St. Mary's Church, Meenangadi

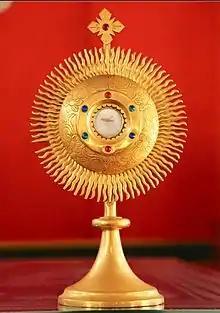
Soonoro in E.A.E St. Mary's Church Meenangadi, Wayanad

According to Oriental Orthodox Church tradition, the Virgin Mary died in the presence of all apostles except Thomas the Apostle. At the time of the assumption, Thomas was in India and he returned to Jerusalem and travelled on the sky by the help of Holy Spirit to attend the assumption of Mary. He arrived late and the saint visualised that Mary's body was taken by the Angels. At that time, St. Thomas could reach there. Thomas had doubtful nature; to persuade others, he asked Mary to give him a sign of her for her memory and remembrance. Then a chariot stopped in the air and Mary gave her girdle (soonoro) to Thomas. He showed this girdle to other disciples of Jesus and convinced them. He took the girdle on his journey. Many miracles have been reported after people have seen or touched this girdle. It was taken to Şanlıurfa and was then kept in a church in Homs, Syria. The original girdle is a relic belonging to Saint Mary Church of the Holy Belt.